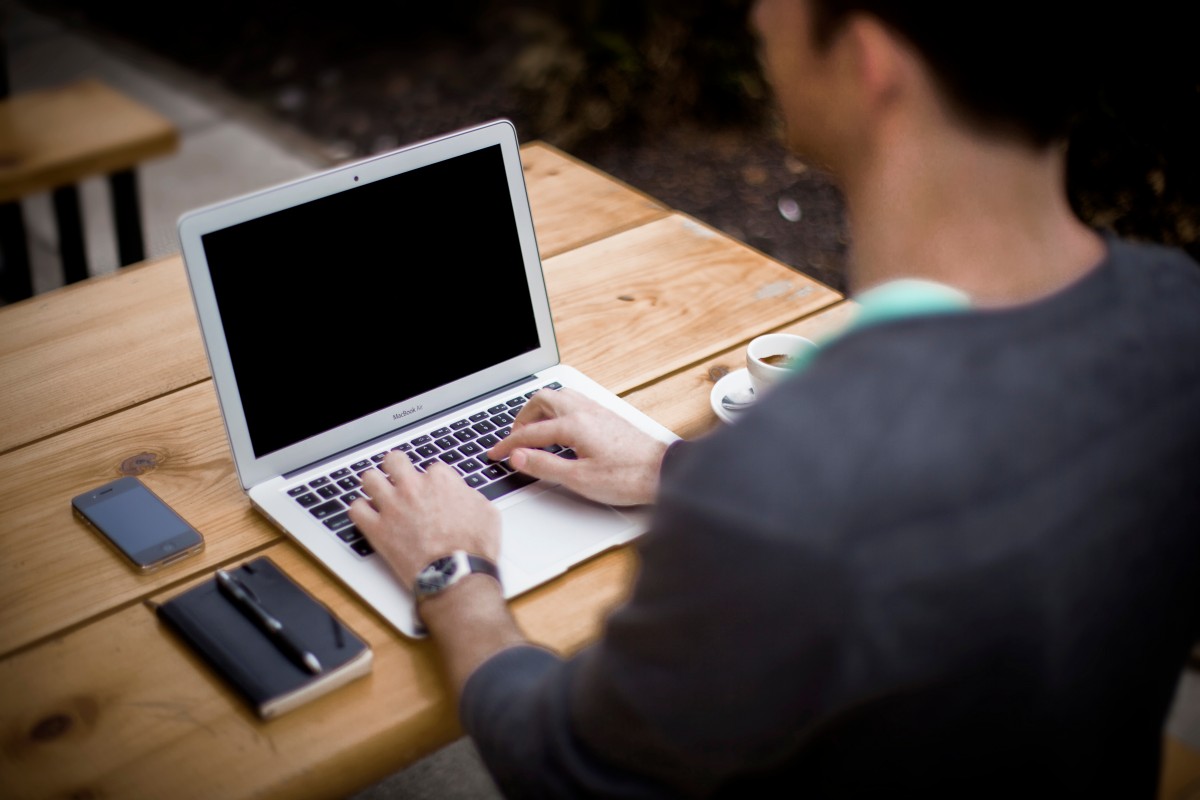
Tags: computer, work, typing, man, conversation